Agnes Tachyon

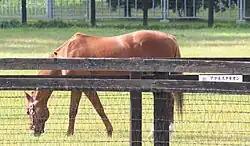
Agnes Tachyon at the Shadai Stallion Station in 2008

Agnes Tachyon was the Leading sire in Japan in 2008 and died in June 2009, due to heart failure.